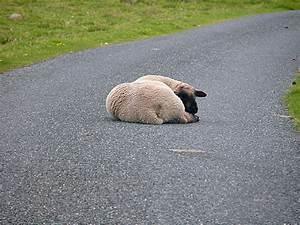
sheep